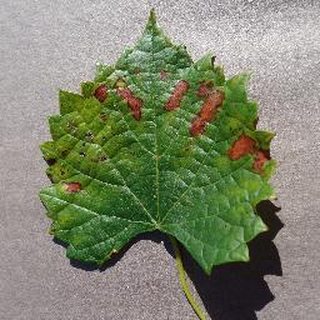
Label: grape_esca_black_measles